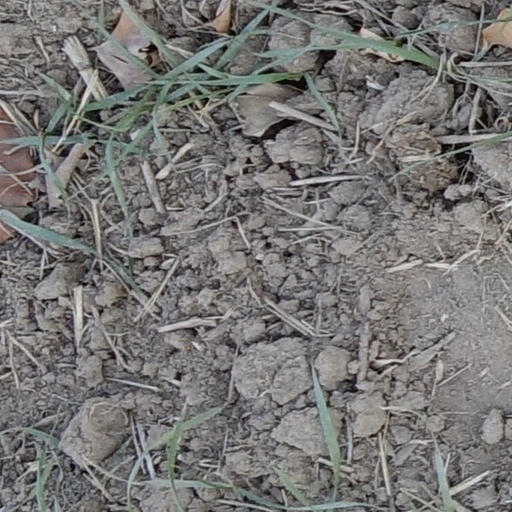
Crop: wheat